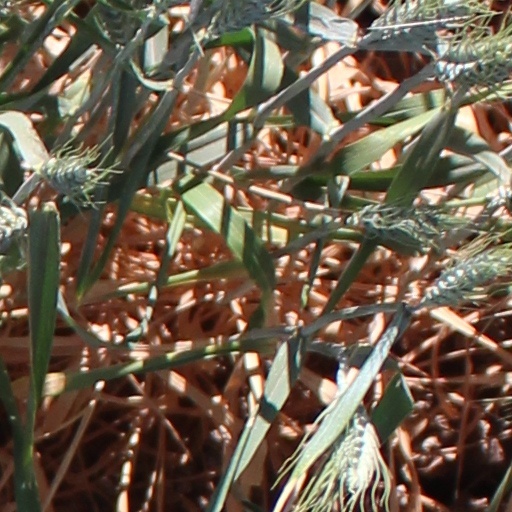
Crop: wheat